Fatal Frame (video game)

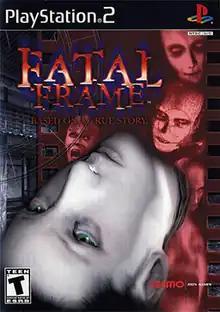
North American PlayStation 2 cover art

Fatal Frame is a survival horror video game developed by Tecmo for PlayStation 2. The first entry in the "Fatal Frame" series, it was published by Tecmo in Japan (2001) and North America (2002), and by Wanadoo Edition in Europe in 2002. An expanded Xbox port was published by Tecmo in 2002 in North America (2002) and Japan (2003), and by Microsoft Game Studios in Europe in 2003. The story follows Miku Hinasaki, a spiritually-sensitive girl exploring the haunted Himuro Mansion in search of her brother Mafuyu. Gameplay follows Miku as she explores the Mansion, solving puzzles and fighting hostile ghosts using a mystical camera.